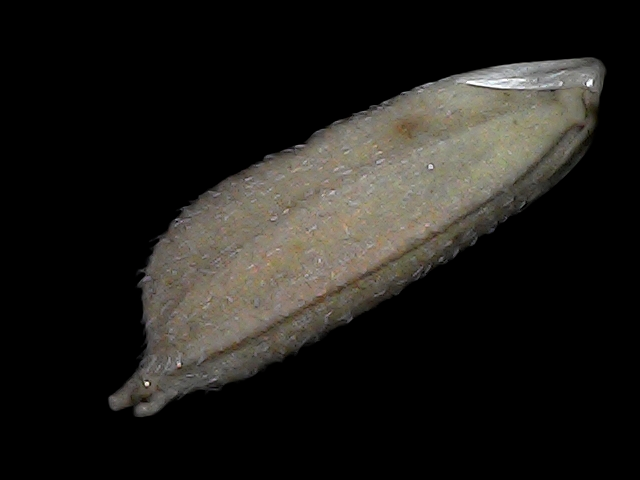
Rice variety: Bd79